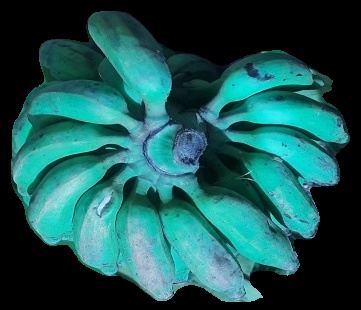
Variety: elakki-bale
Grade: grade3